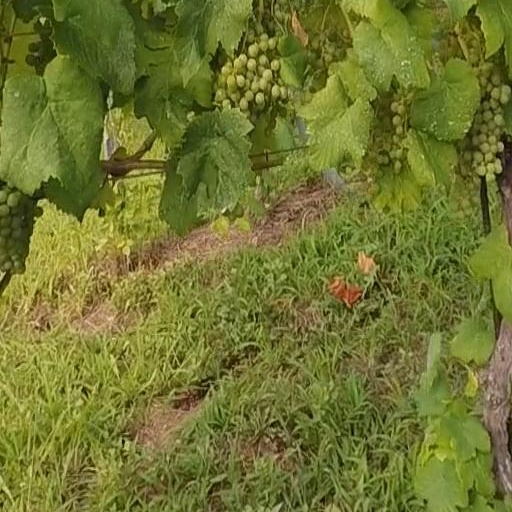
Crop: grape